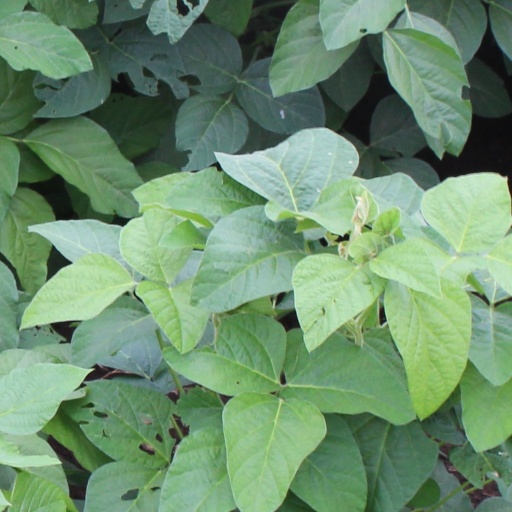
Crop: soybean